Lucelle Abbey

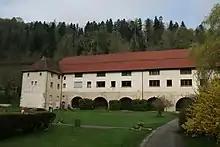
A part of the former Abbey

Lucelle Abbey or Lützel Abbey was a Cistercian monastery in the present village of Lucelle, in the Haut-Rhin department in Alsace, France, but located right on the Swiss border.